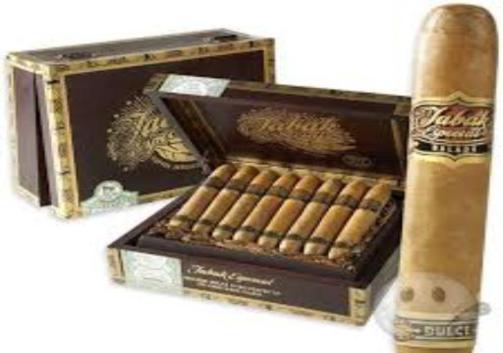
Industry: Necessities